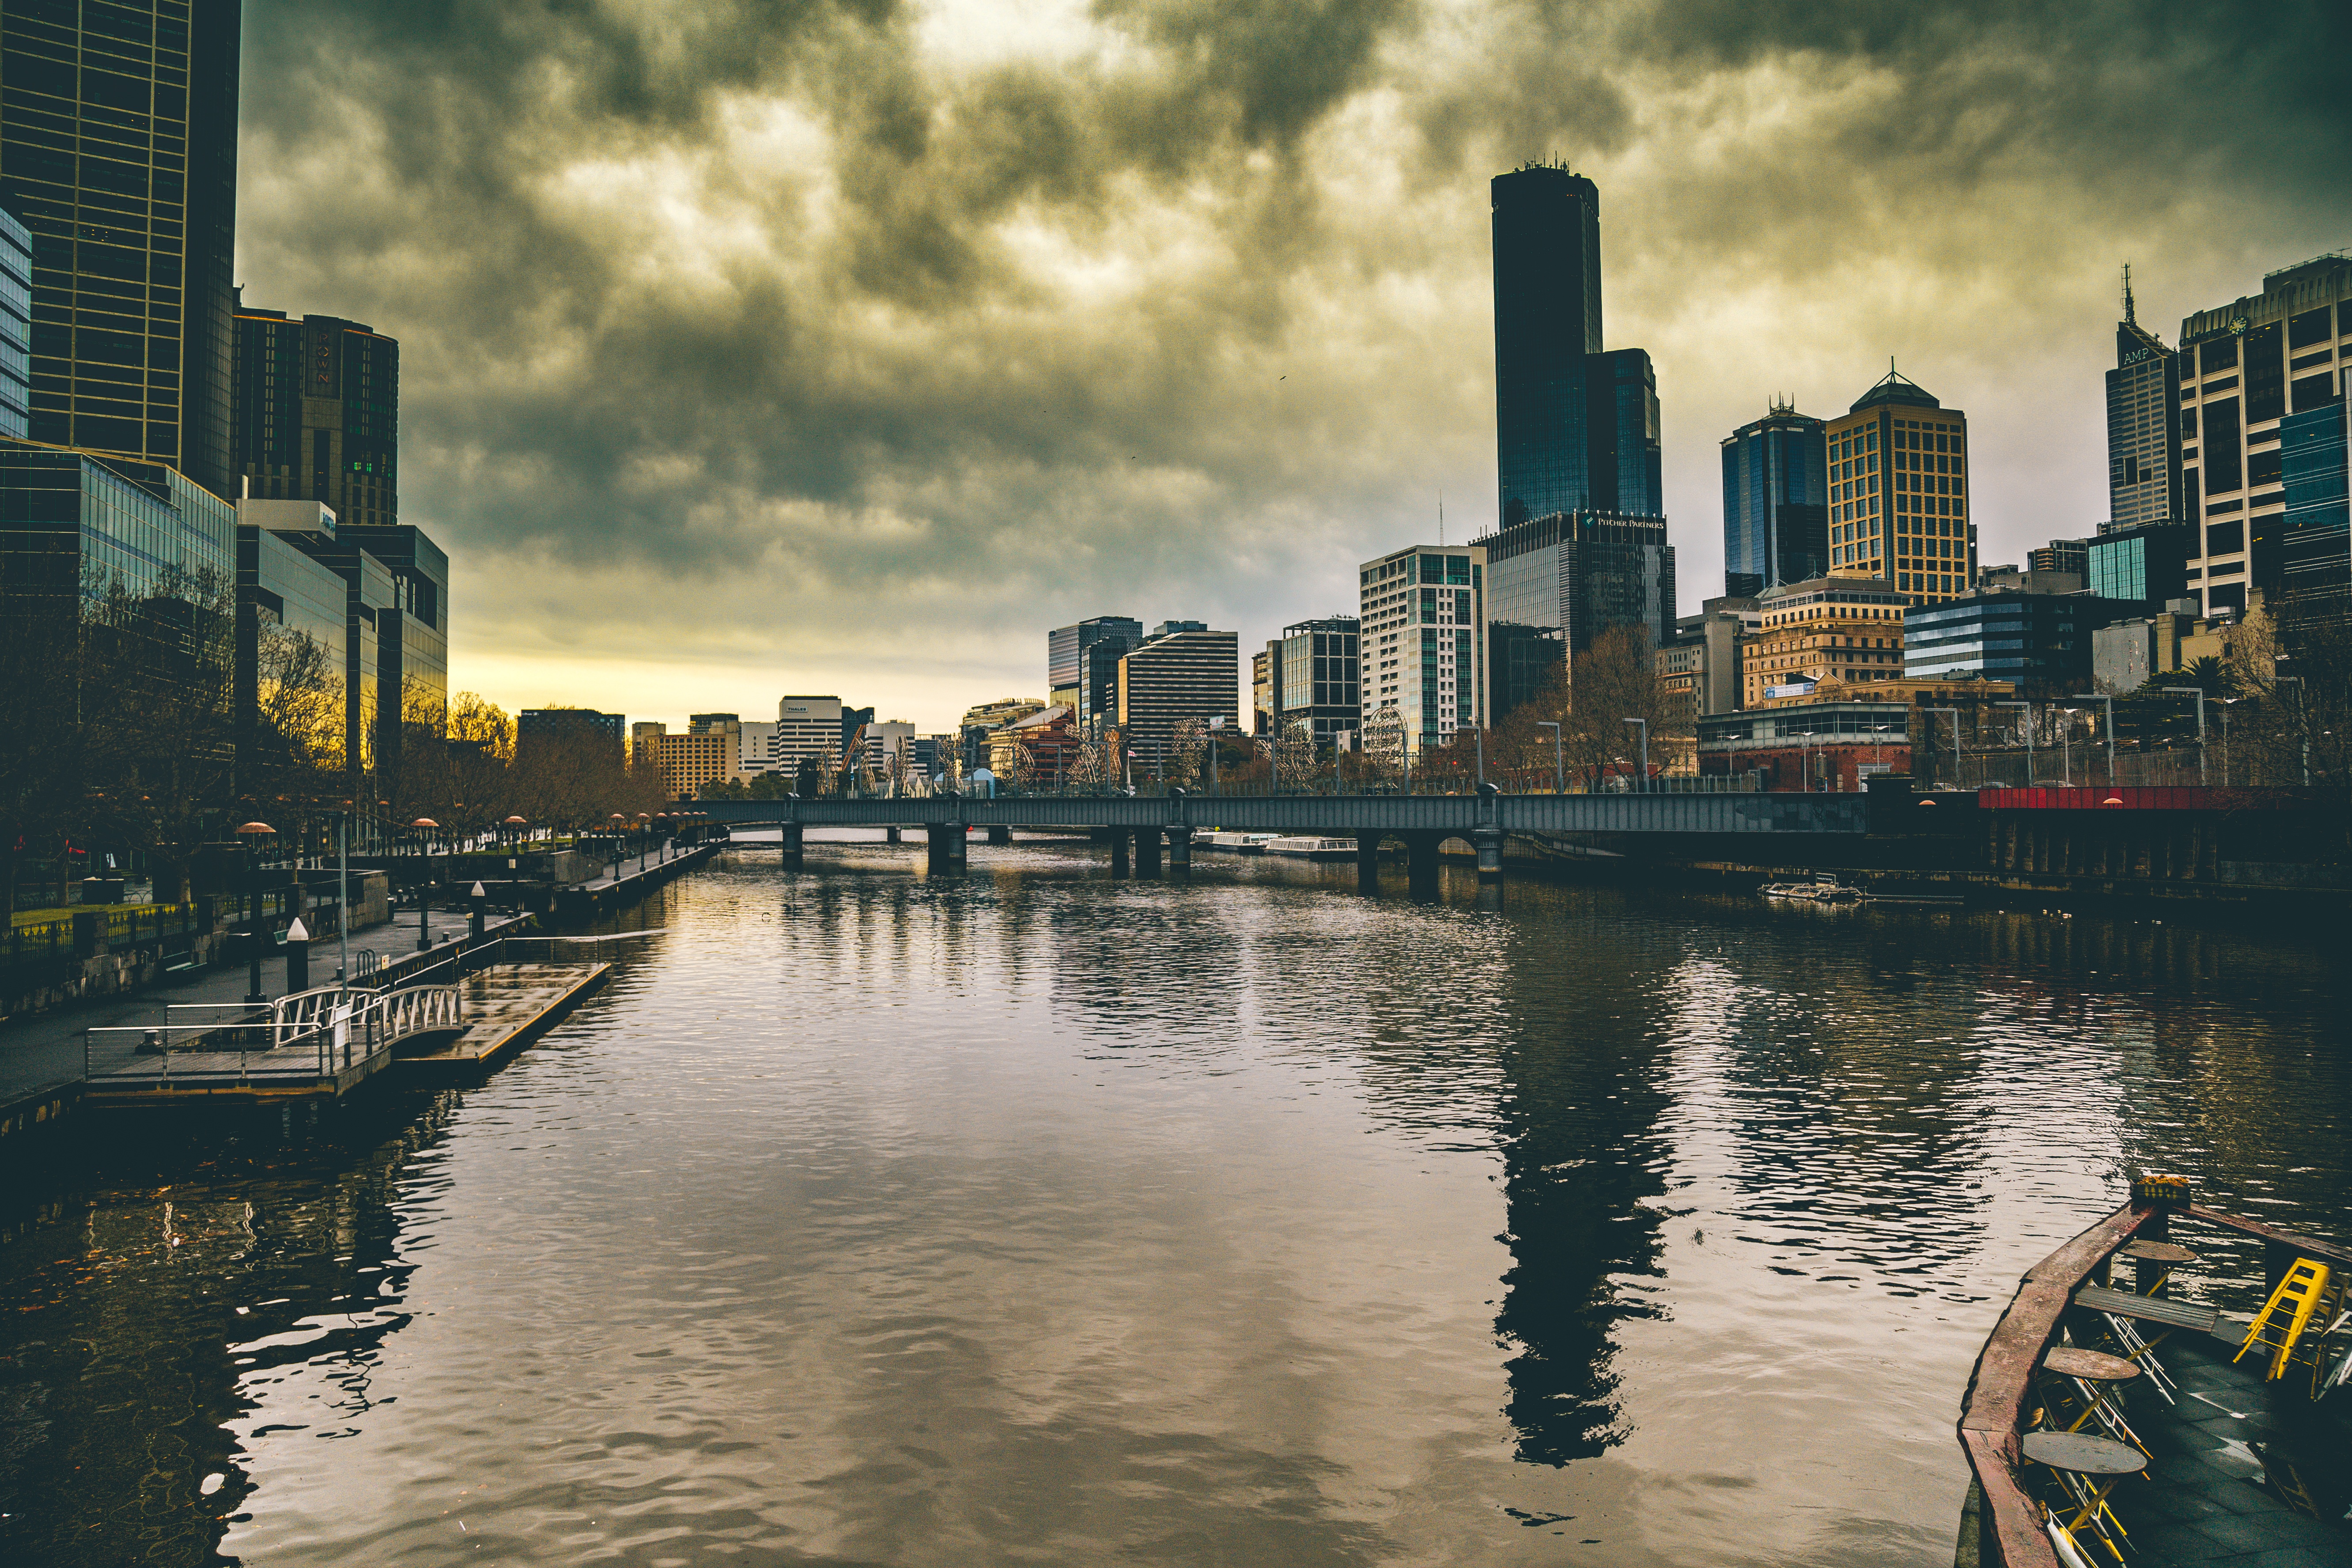
sea, coast, water, sunset, bridge, skyline, morning, city, skyscraper, river, canal, cityscape, downtown, dusk, evening, reflection, bay, landmark, waterway, urban area, geographical feature, human settlement